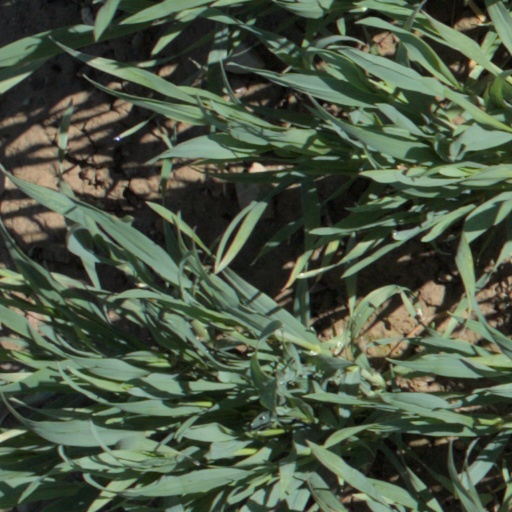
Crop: wheat